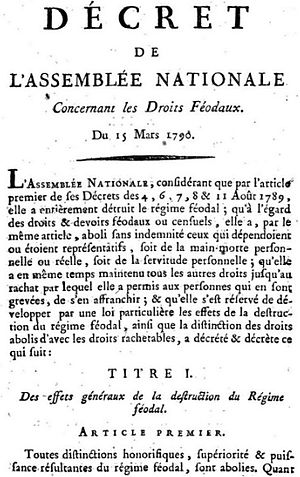
Dekret
Dekret udstedt af den franske Nationalforsamling i 1790.
Et dekret er et påbud udstedt af en leder eller en ledelse.